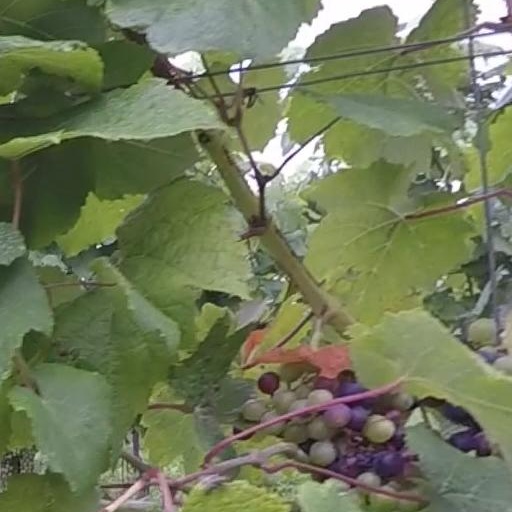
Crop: grape